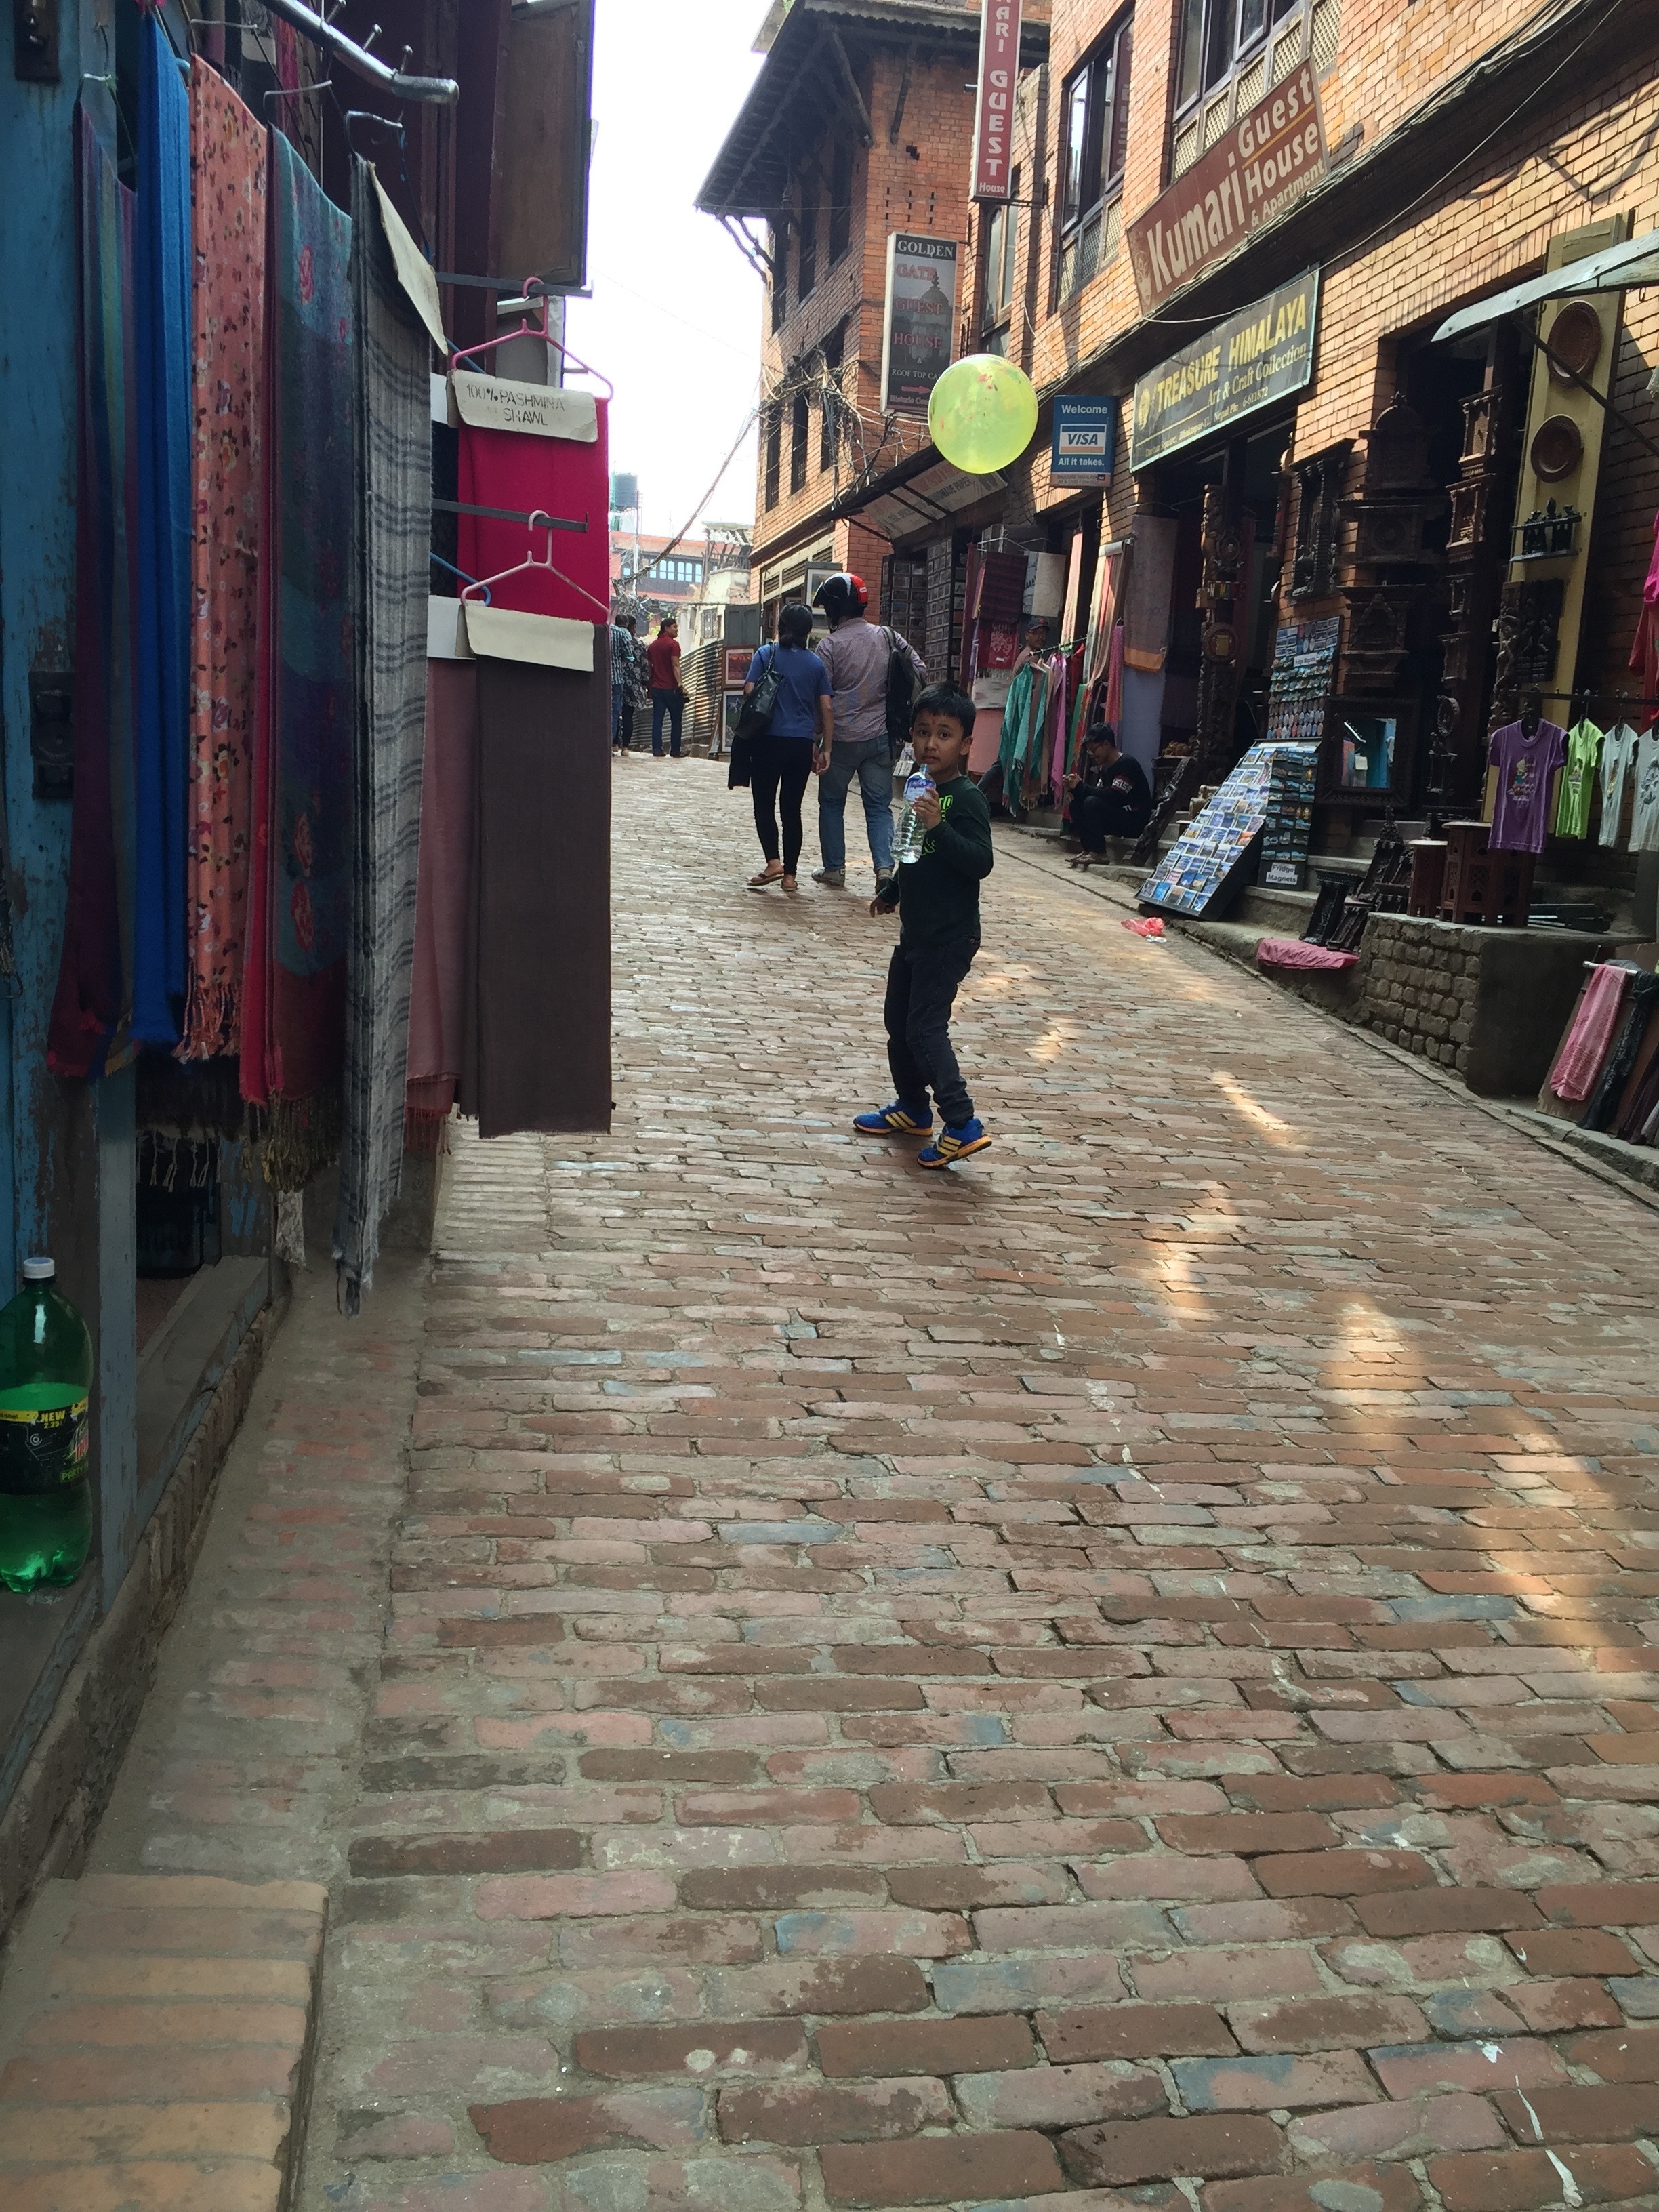
pedestrian, road, street, sidewalk, balloon, town, alley, city, walkway, lane, childhood, public space, nepal, infrastructure, neighbourhood, road surface, urban area, human settlement